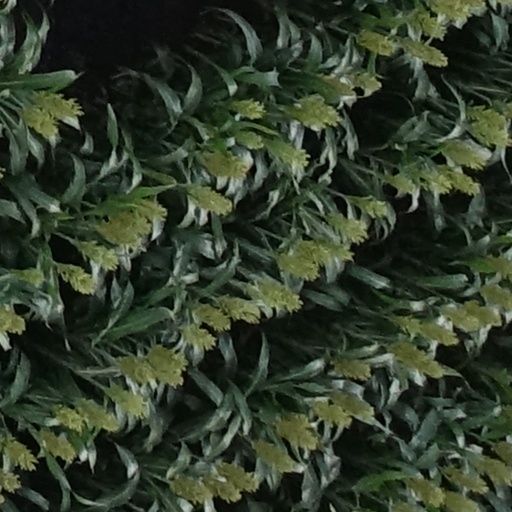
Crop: sorghum